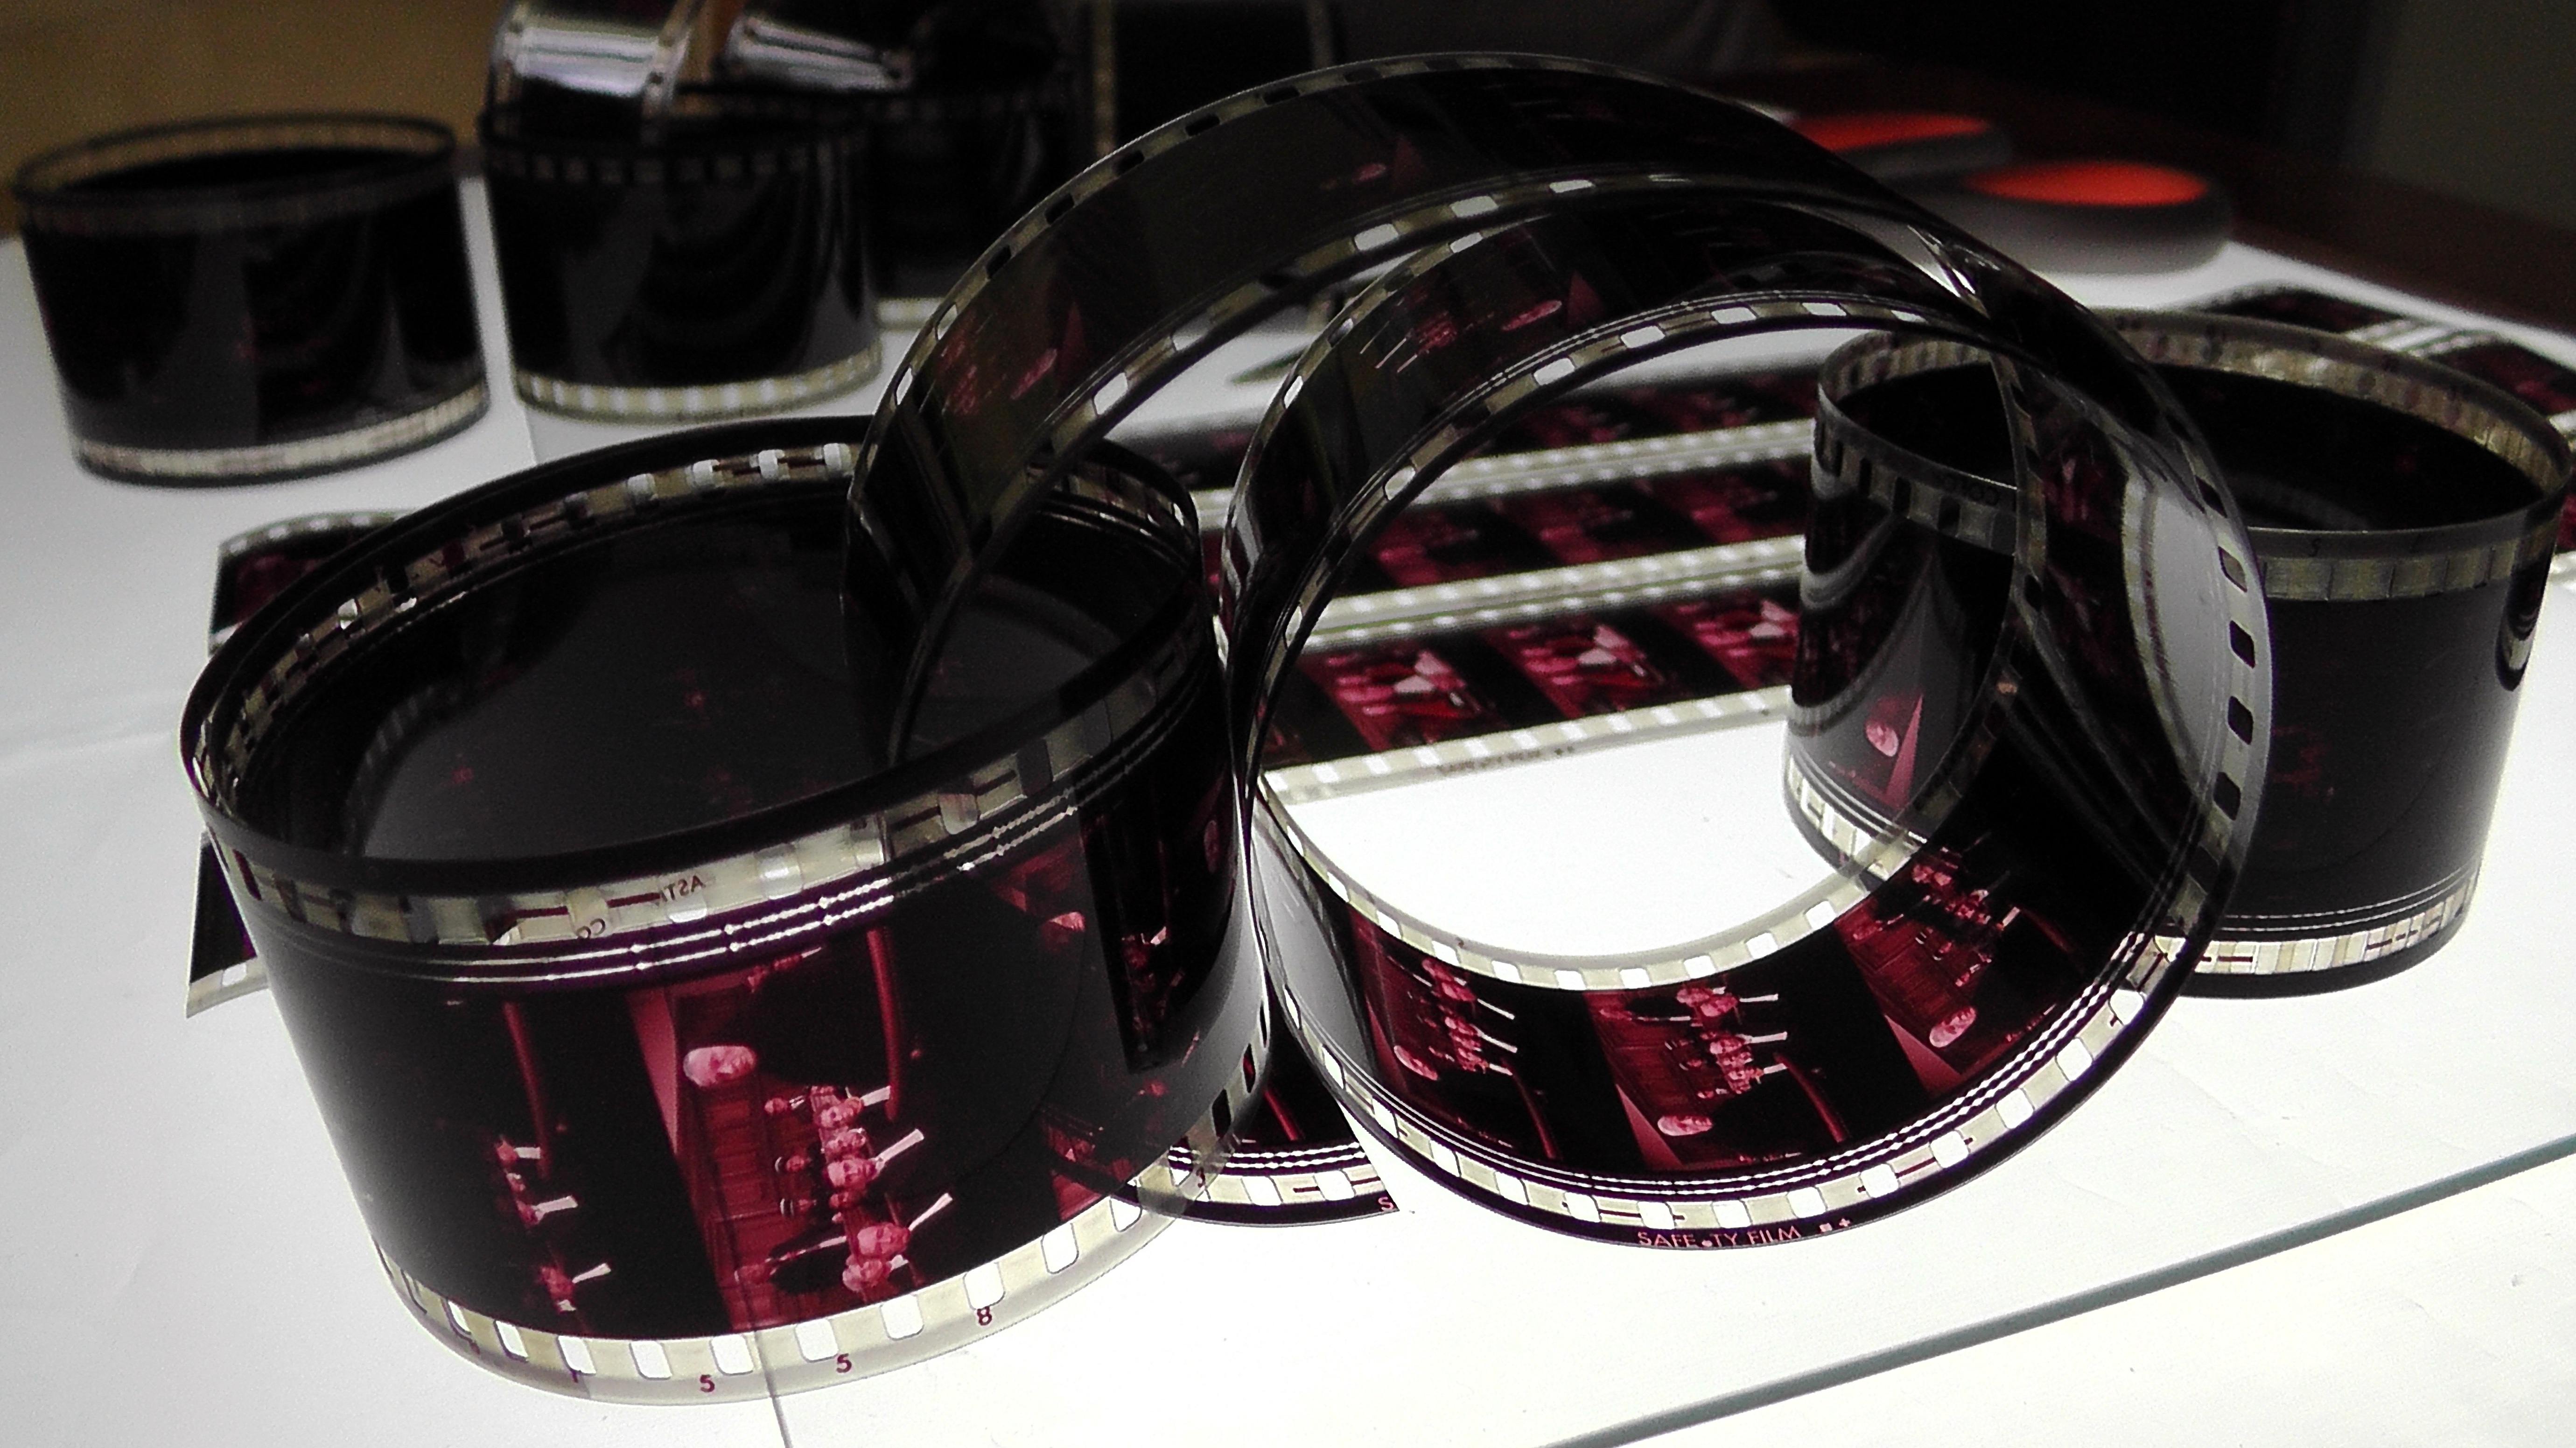
light, old, film, red, collection, gadget, black, drum, coil, glasses, cinema, archive, projector, former, actor, soundtrack, actress, canvas, transparency, amateur theater, collection movies, home movies, 35mm film, film viewer, perforations, skin head percussion instrument, snare drum